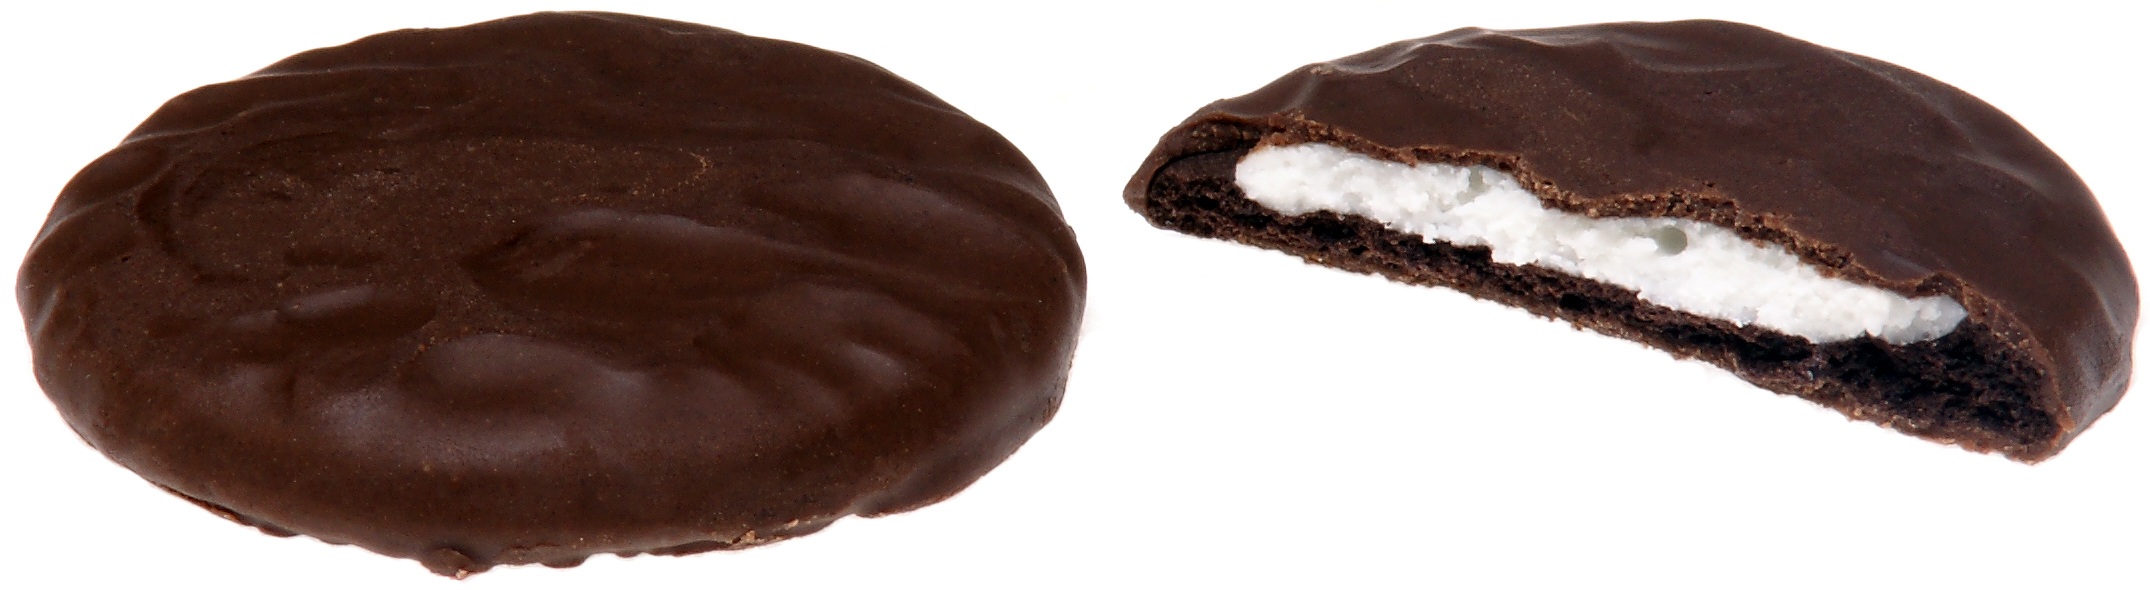
food, produce, brown, chocolate, dessert, eat, fudge, chocolate cake, diet, baked goods, praline, bonbon, edible mushroom, snack food, medicinal mushroom, chocolate truffle, oreos, cremes